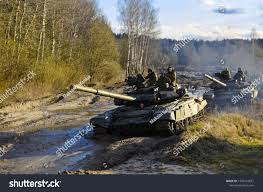
Label: Tank